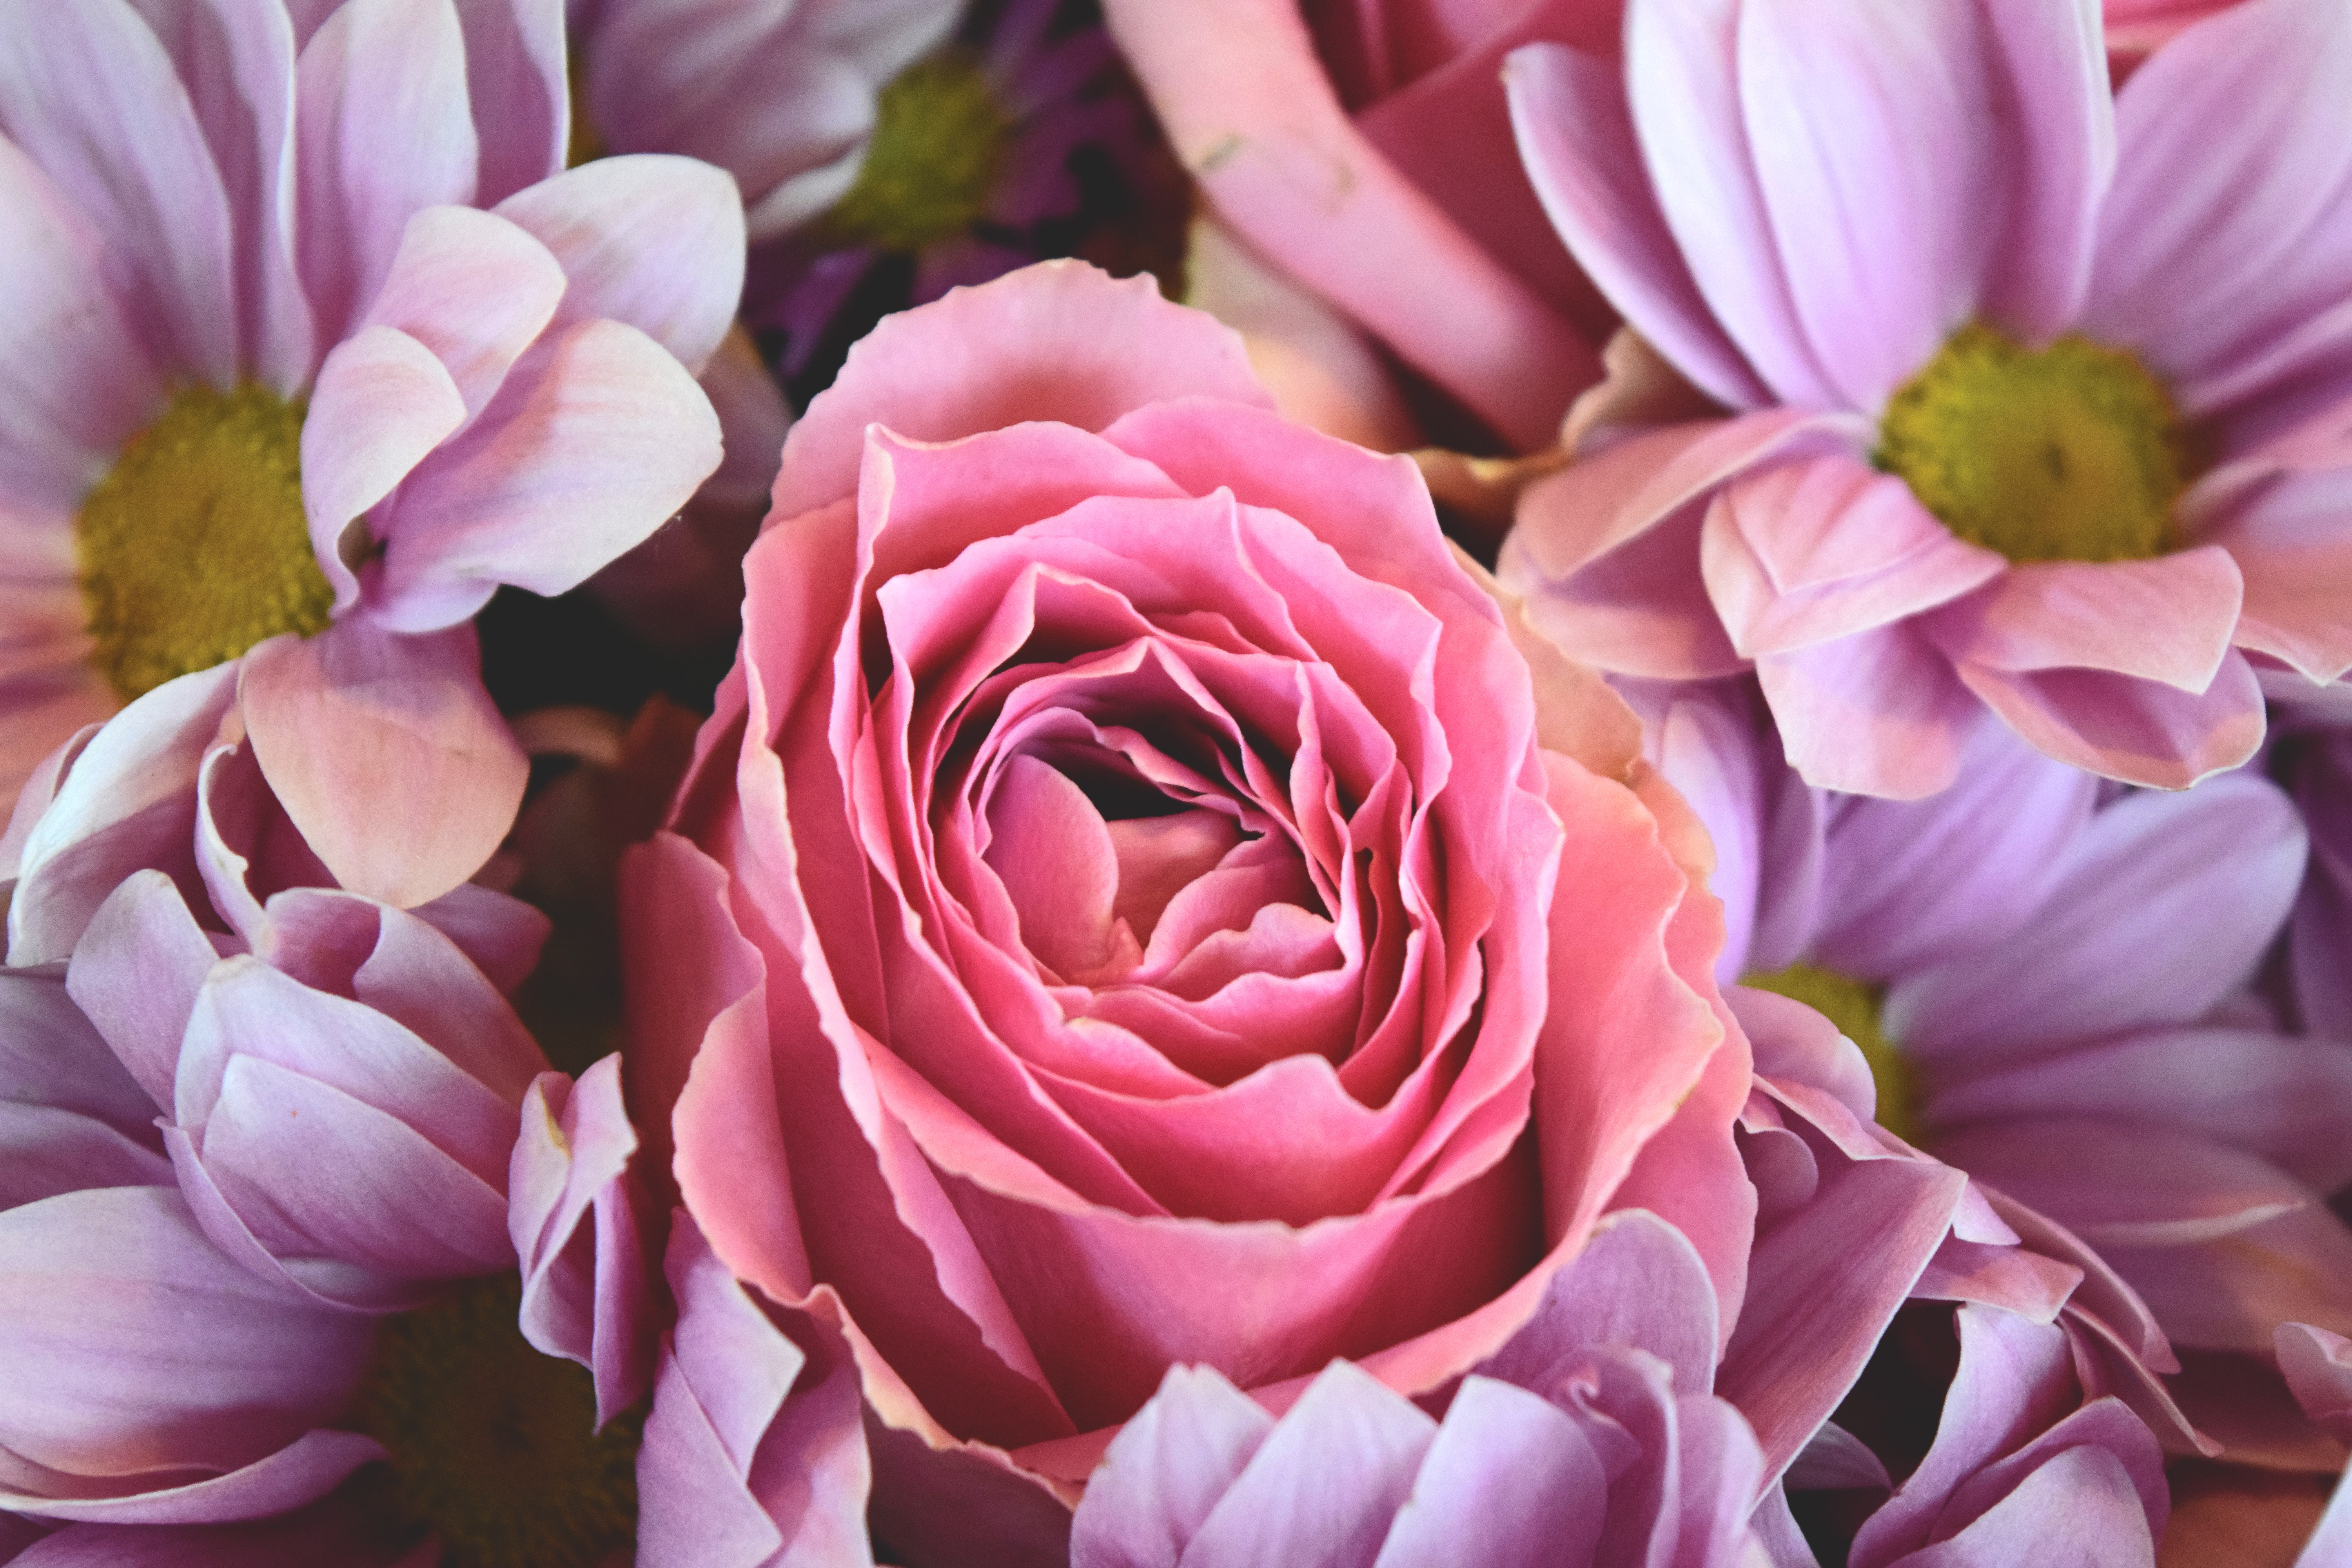
blossom, plant, flower, petal, rose, pink, flora, flowers, roses, floristry, macro photography, flowering plant, garden roses, flower bouquet, land plant